Ann Pettitt

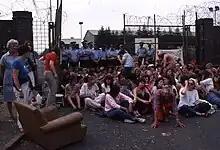

After reading a newspaper article about the USA putting nuclear cruise missiles at RAF Greenham Common in Berkshire, England, Pettitt was outraged and decided to organise a march to the base from Cardiff. She joined with three other women and marched 120 miles under the name Women for Life on Earth in 1981. The protest was the beginning of the Greenham Common Women's Peace Camp, which lasted until 2000, having seen the last cruise missile leave in 1991. Since she had her life and family in Wales, Pettitt did not live at the camp and last visited it in 1984. In 1982, she organised a peace visit to the USSR with a group of women, meeting the official Soviet Peace Committee and independent groups. She published a book entitled "Walking to Greenham" in 2006. The previous year, she set up a charity called Safer Birth In Chad to train midwives in birthing practices.